Superfluous man

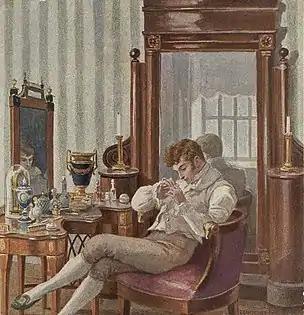
A superfluous man ("Eugene Onegin") idly polishing his fingernails. Illustration by Elena Samokysh-Sudkovskaya, 1908

The superfluous man ("líshniy chelovék", "extra person") is an 1840s and 1850s Russian literary concept derived from the Byronic hero. It refers to a man, perhaps talented and capable, who does not fit into social norms. In most cases, this person is born into wealth and privilege. Typical characteristics are disregard for social values, cynicism, and existential boredom; typical behaviors are gambling, drinking, romantic intrigues and duels. He is often unmindful, indifferent or unempathetic with society's issues and can carelessly distress others with his actions, despite his position of power. He will often use his power for his own comfort and security and will have very little interest in being charitable or using it for the greater good.